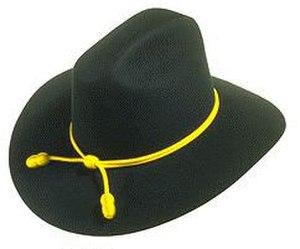
Dans la United States Army, la cavalerie blindée est utilisée pour des missions de reconnaissance blindée, de surveillance et de sécurité. Elle est toujours organisée en régiments, de la même taille qu'une brigade. Elle est le descendant de la Cavalerie des États-Unis.